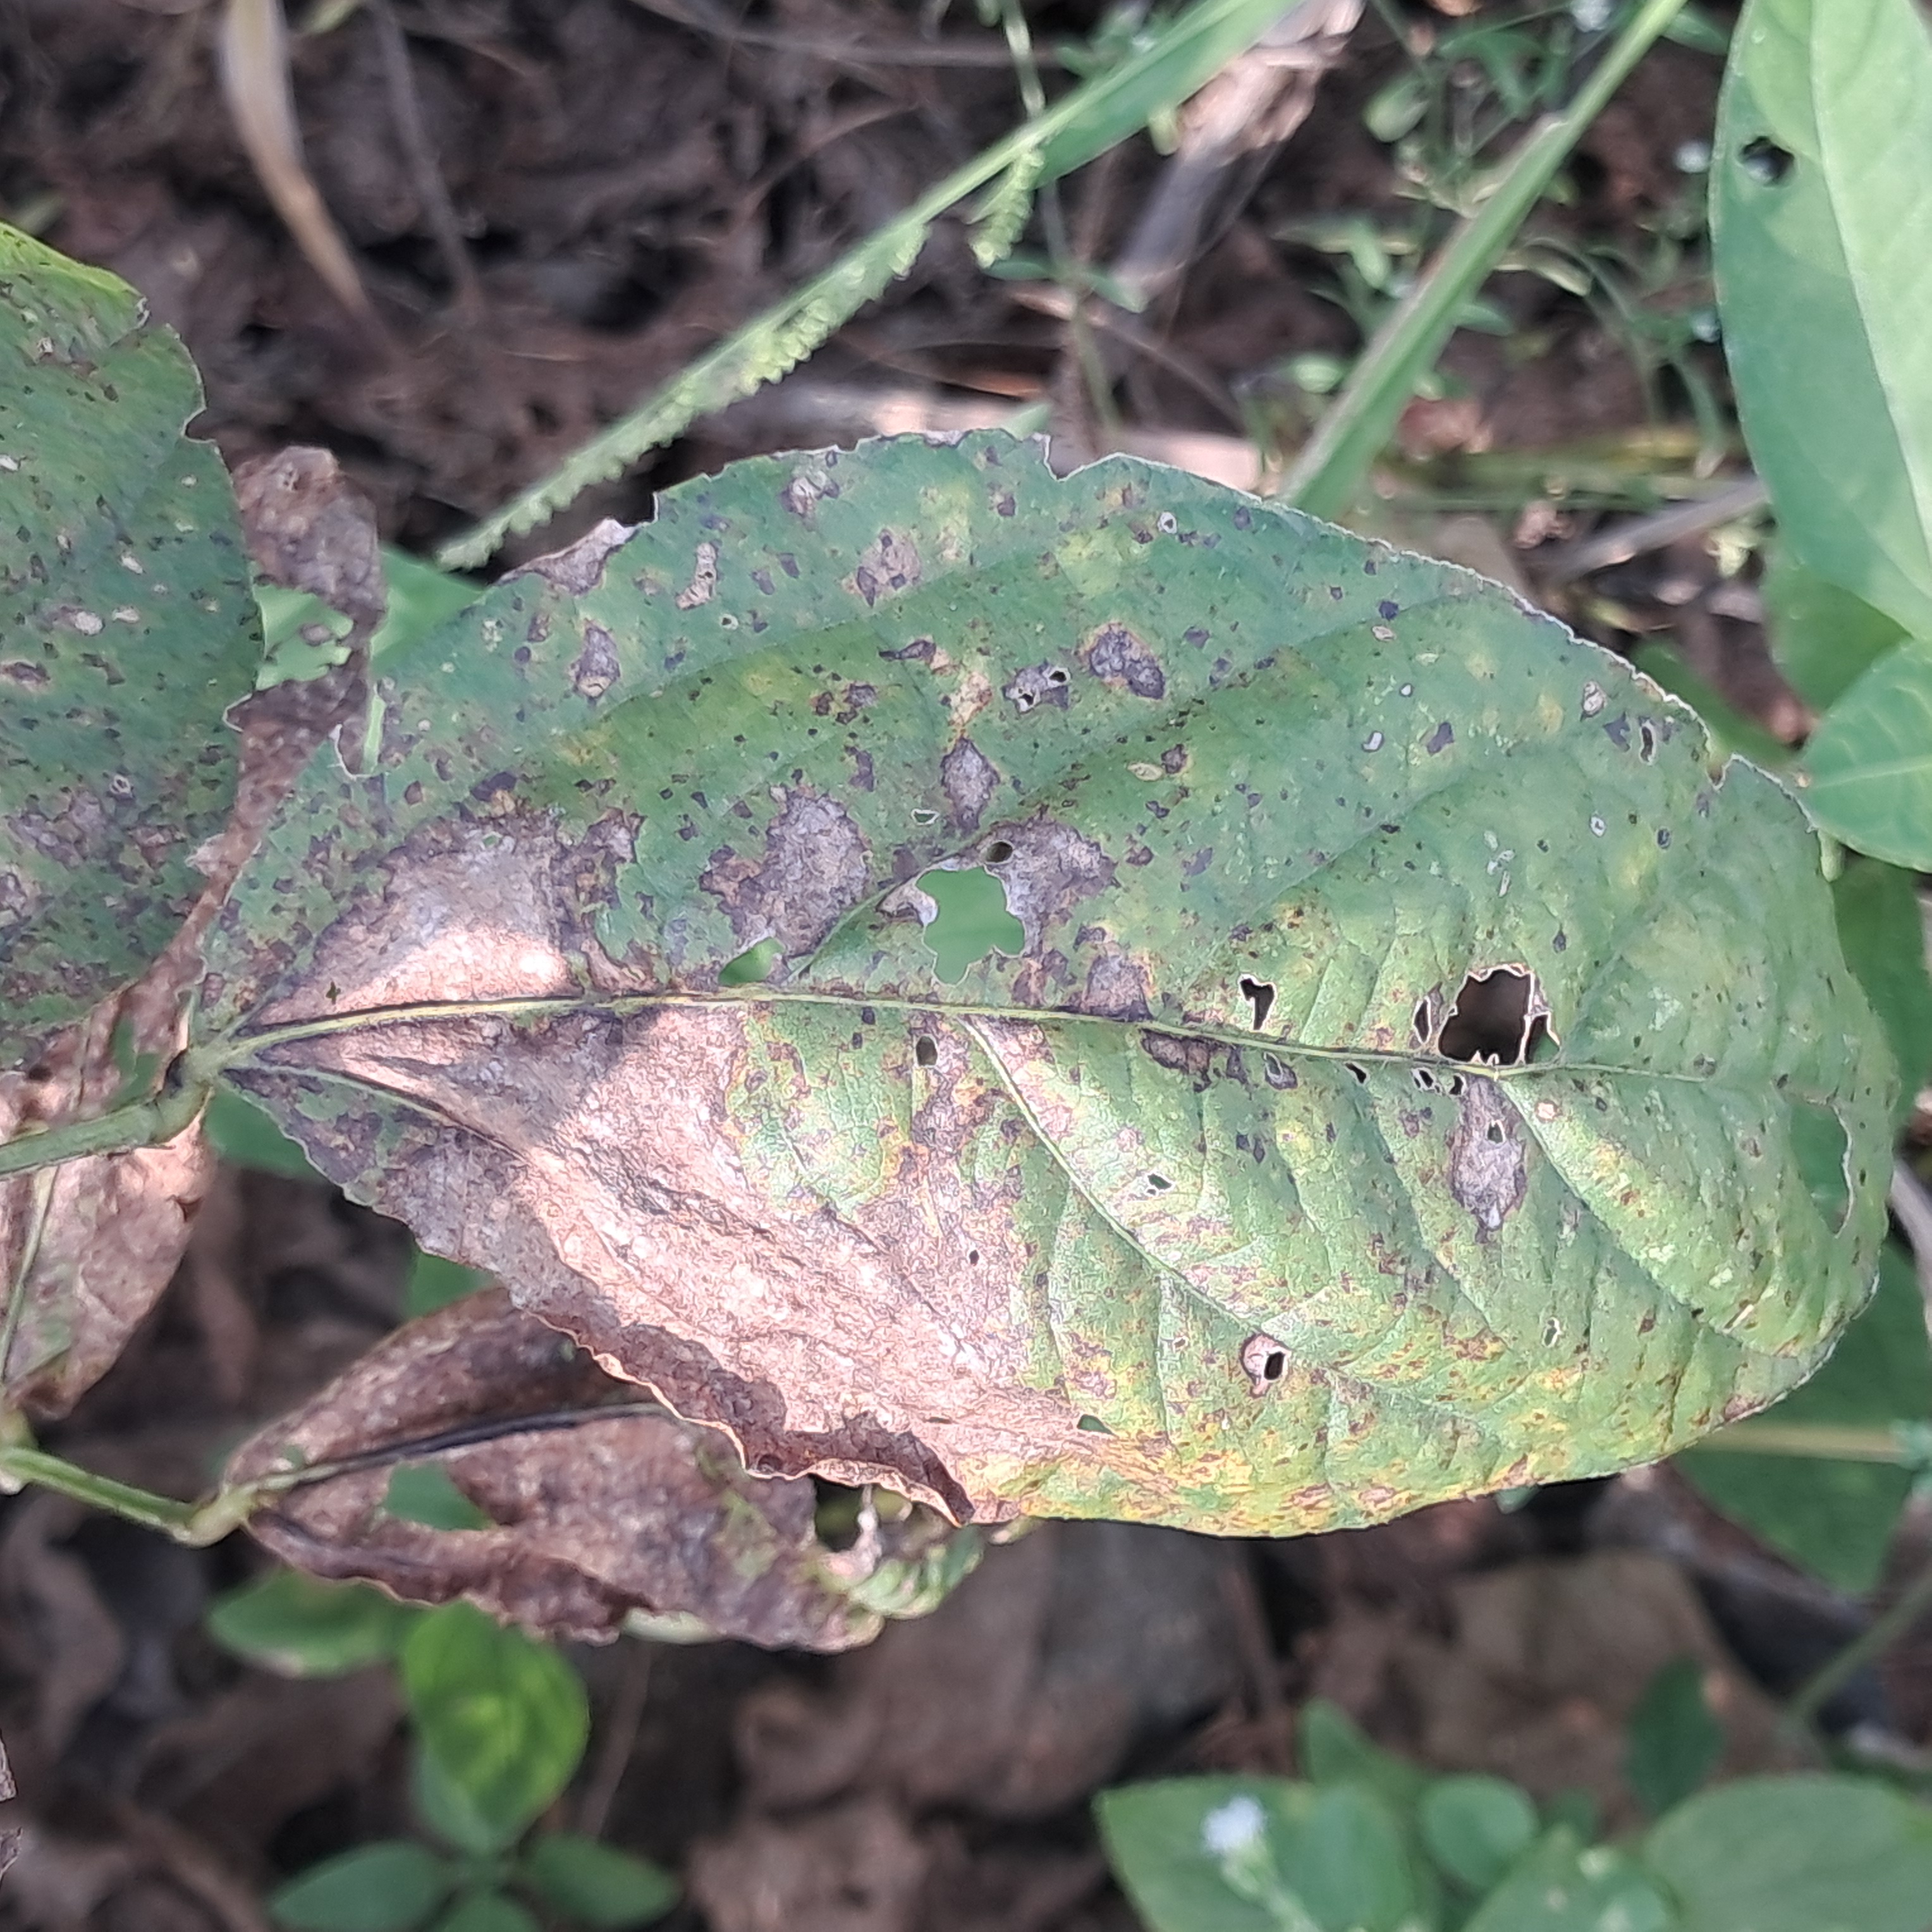
Label: Rust